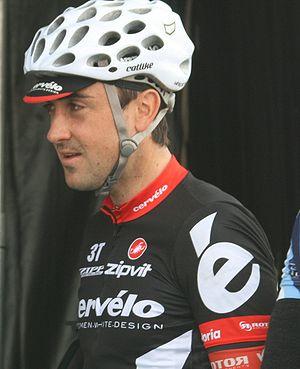
Hayden Roulston au E3 Prijs 2009
Hayden Roulston, né le 10 janvier 1981 à Ashburton, est un coureur cycliste néo-zélandais, professionnel entre 2003 et 2015. Il concourt sur route et sur piste. Il a notamment plusieurs fois champion de Nouvelle-Zélande sur route et double médaillé aux Jeux olympiques de 2008 à Pékin en poursuite individuelle et par équipes. Régulièrement associé à Gregory Henderson pour la course à l'américaine, il a obtenu la médaille d'argent de cette discipline aux mondiaux sur piste 2003.